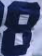
Number: 8